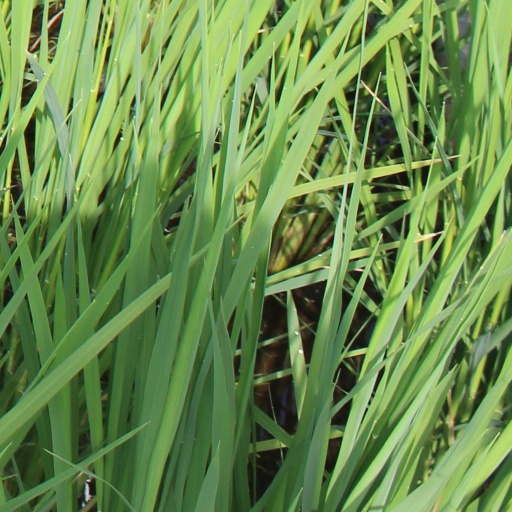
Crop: rice